Long Island Motor Parkway

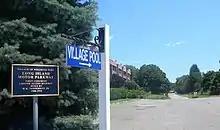
Remnants of the Long Island Motor Parkway in Williston Park

Another section may be seen on either side of Willis Avenue on the boundary between Albertson and Wiliston Park. On the east side of the avenue, several hundred yards of road provide access to the Williston Park pool property abutting the LIRR.